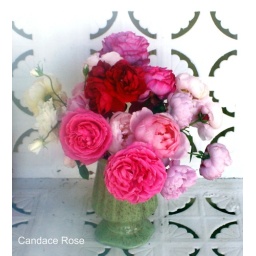
English rose bouquet in a green vase. For more information on my images, please see my profile. Thank you!